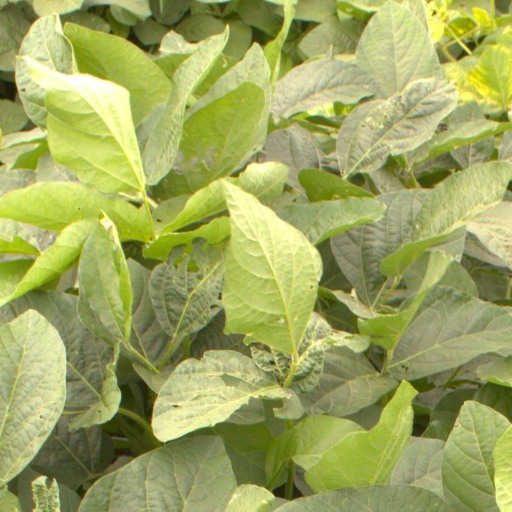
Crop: soybean